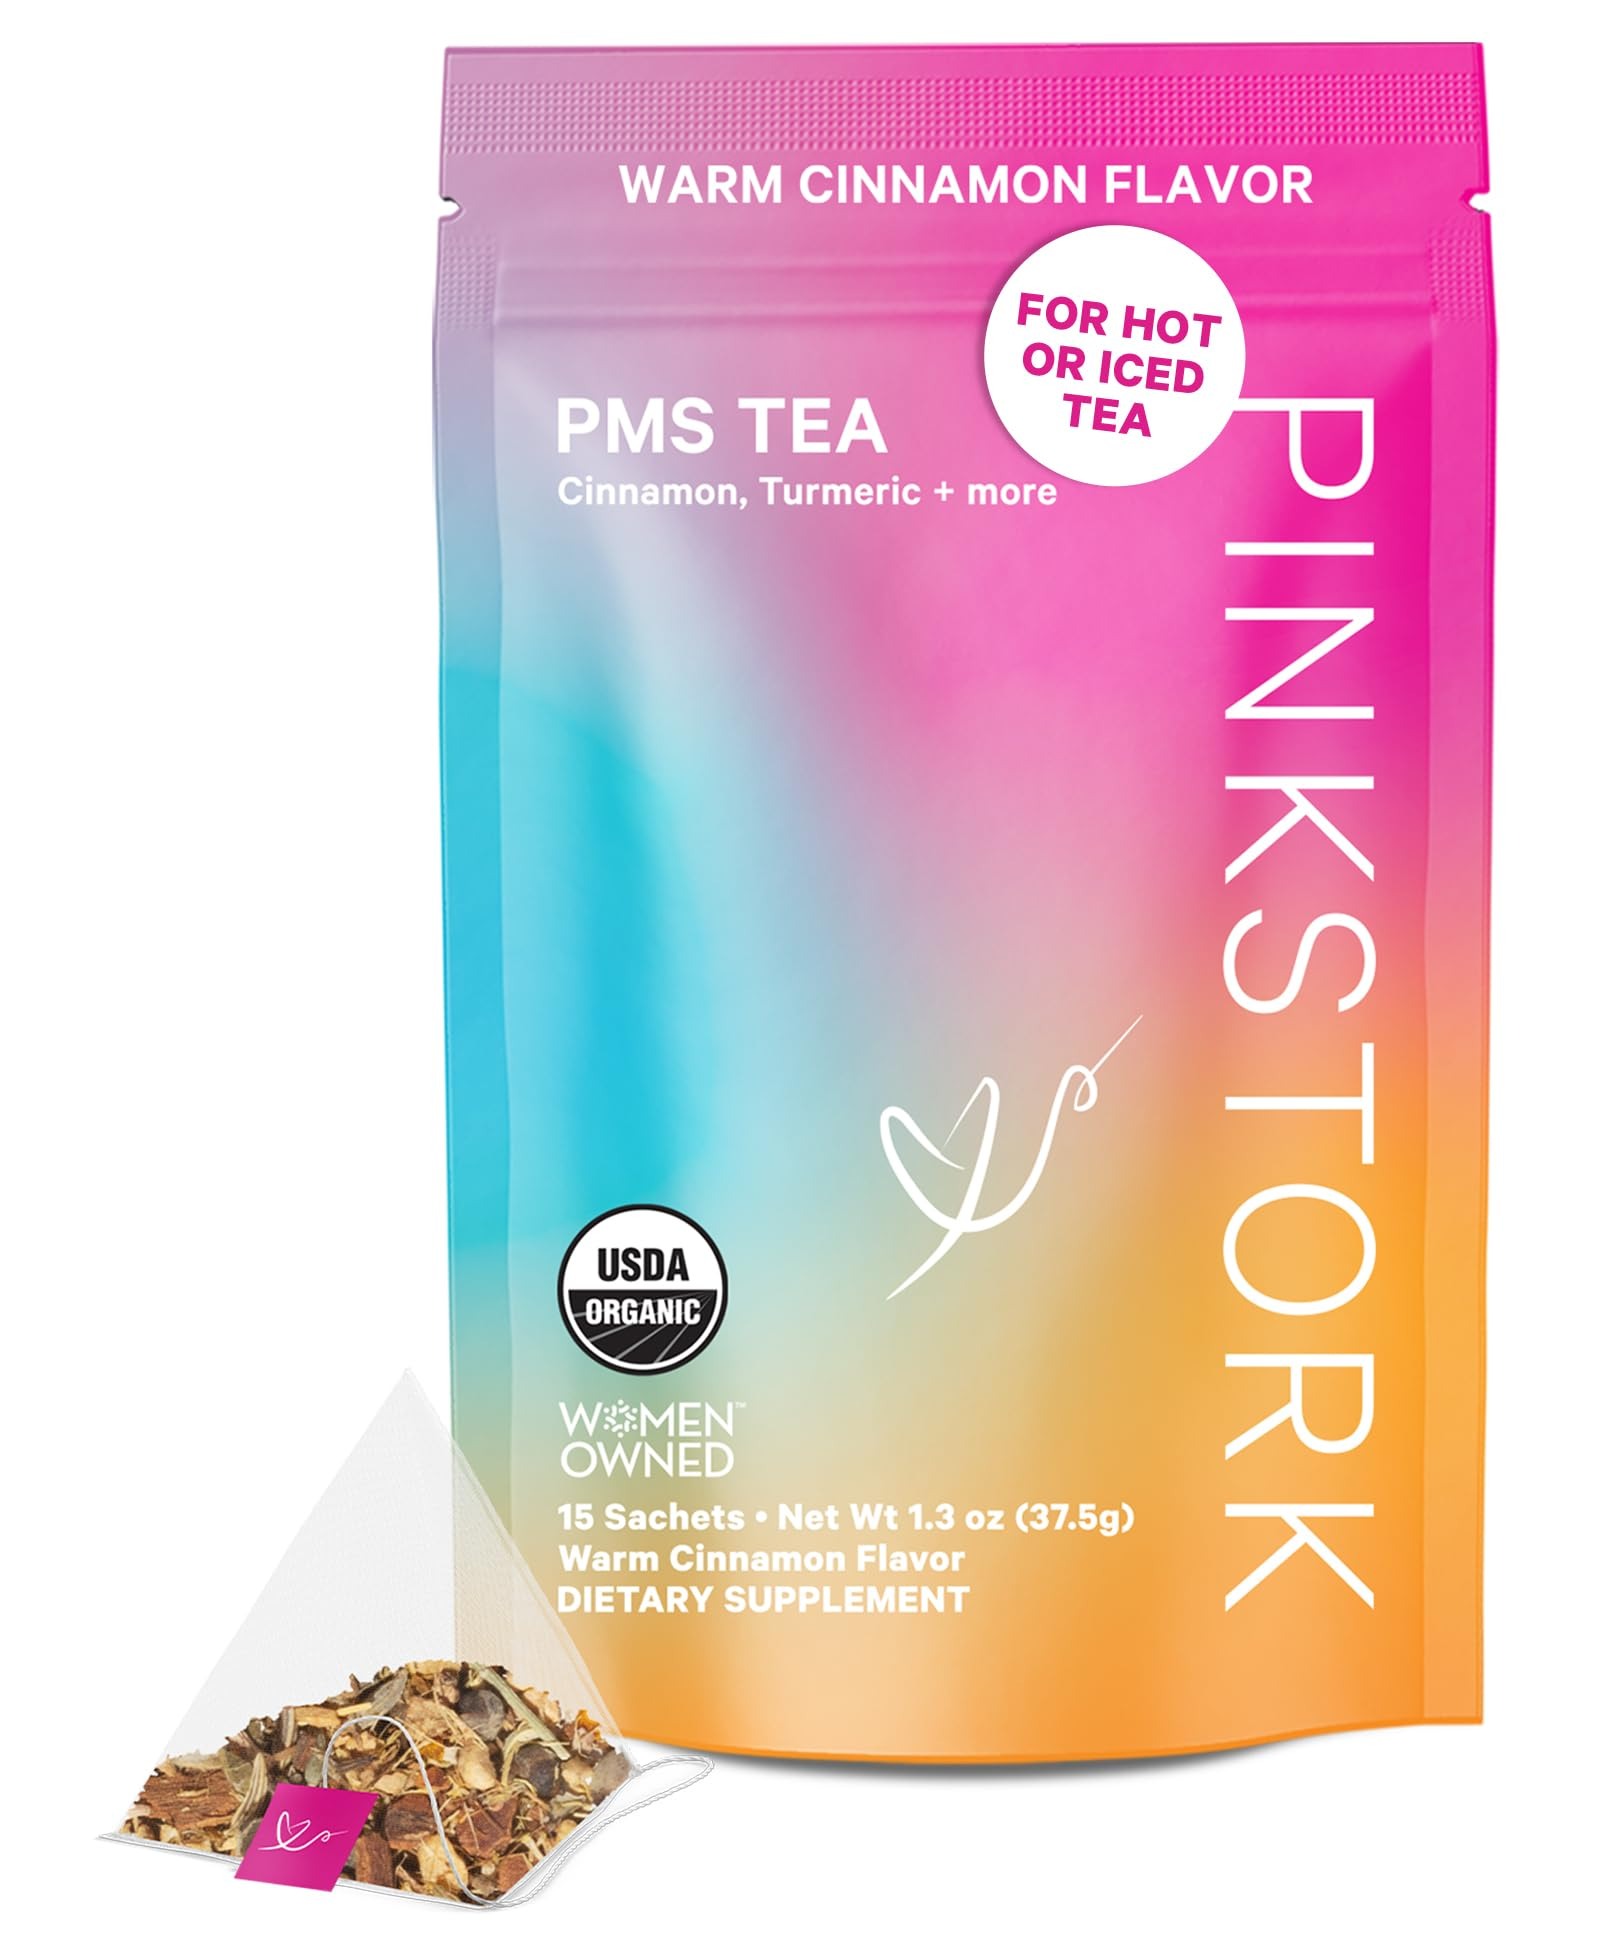
Item Name: Pink Stork Organic PMS Tea for Hormone Balance, Mood Swings, Bloating, and Period Regularity - 8 Herbs - Vitex, Red Raspberry Leaf, Chamomile - Caffeine-Free - 15 Sachets, Hot or Iced
Bullet Point 1: Over 90% of women report having PMS (premenstrual) symptoms - bloat, cramps, irritability, hormonal mood swings, occasional sleeplessness, diarrhea, constipation - nobody's having a good time! Enter Pink Stork's comforting and calming PMS support tea for hormone harmony. It's caffeine-free, so brew 1-3 cups daily, enjoy hot, or pour over ice. Pro tip - add a cinnamon stick and apple slices!
Bullet Point 2: We only use pure, USDA organic herbs for natural hormonal support - Chaste Tree Berry (Vitex), Red Raspberry Leaf, Cinnamon Bark, Chamomile, Ginger, Turmeric, and Fennel. These ingredients have been used for centuries to help naturally support hormone balance for women - easing cravings, bloating, and other uncomfortable PMS symptoms.
Bullet Point 3: Our clinically studied ingredients support menstrual health and hormonal balance for women - without caffeine, soy, dairy, GMOs, additives, or fillers.
Bullet Point 4: Don't let PMS and period annoyances get you down! Pink Stork offers full-body support - take alongside Pink Stork PMS support supplement for women (with Iron, Dong Quai, Vitamin D, and more!), peppermint PMS Sweets with Vitamin B6, or Bloat Gummies. Build the vitamin ritual of your dreams!
Bullet Point 5: Women-Owned, Women-Run: Our founder and CEO, Amy Suzanne, is a mom of six children and knows how important it is to give women products you can trust. Over 80% of our employees are women, and we create clean, trusted, and effective products for every stage of a woman's journey. We are on a mission to provide women with hope and positively impact everyone who comes in contact with Pink Stork.
Product Description: Pink Stork PMS Support is the ultimate period supplement for women for hormone support, femme balance, and feminine care. Not any ordinary period relief products, our PMS features Chaste Tree Berry, better known as the woman's herb Vitex, Vitamin D, Vitamin E, B Complex Vitamins (including Thiamin, Riboflavin, Niacin, Vitamin B6, Vitamin B12, and Biotin), Iron, Magnesium, Maca Root, Dong Quai, Ashwagandha, Black Cohosh, Dandelion, Fennel, Motherwort, and Saffron. We offer hormone support for women throughout each phase of life, including fertility supplements for women, postpartum mood support, menopause supplements and more. We also offer anti bloating for women in the form of our de-bloating gummies, detox gummies, and probiotics for women. Check out our birth control cleanse for women looking to detox and reset after stopping birth control - perfect for women who are trying to conceive (TTC). Regulate menstrual cycle naturally with our pms vitamins for women, a vitex chasteberry supplement for women with added vitamins and nutrients.
Value: 1.3
Unit: Ounce

Price: 17.99